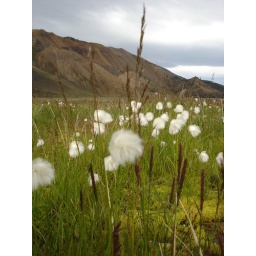
Little white cotton flowers dotted the waterland surrounded by colorful mountains ... ... a very beautiful track ...